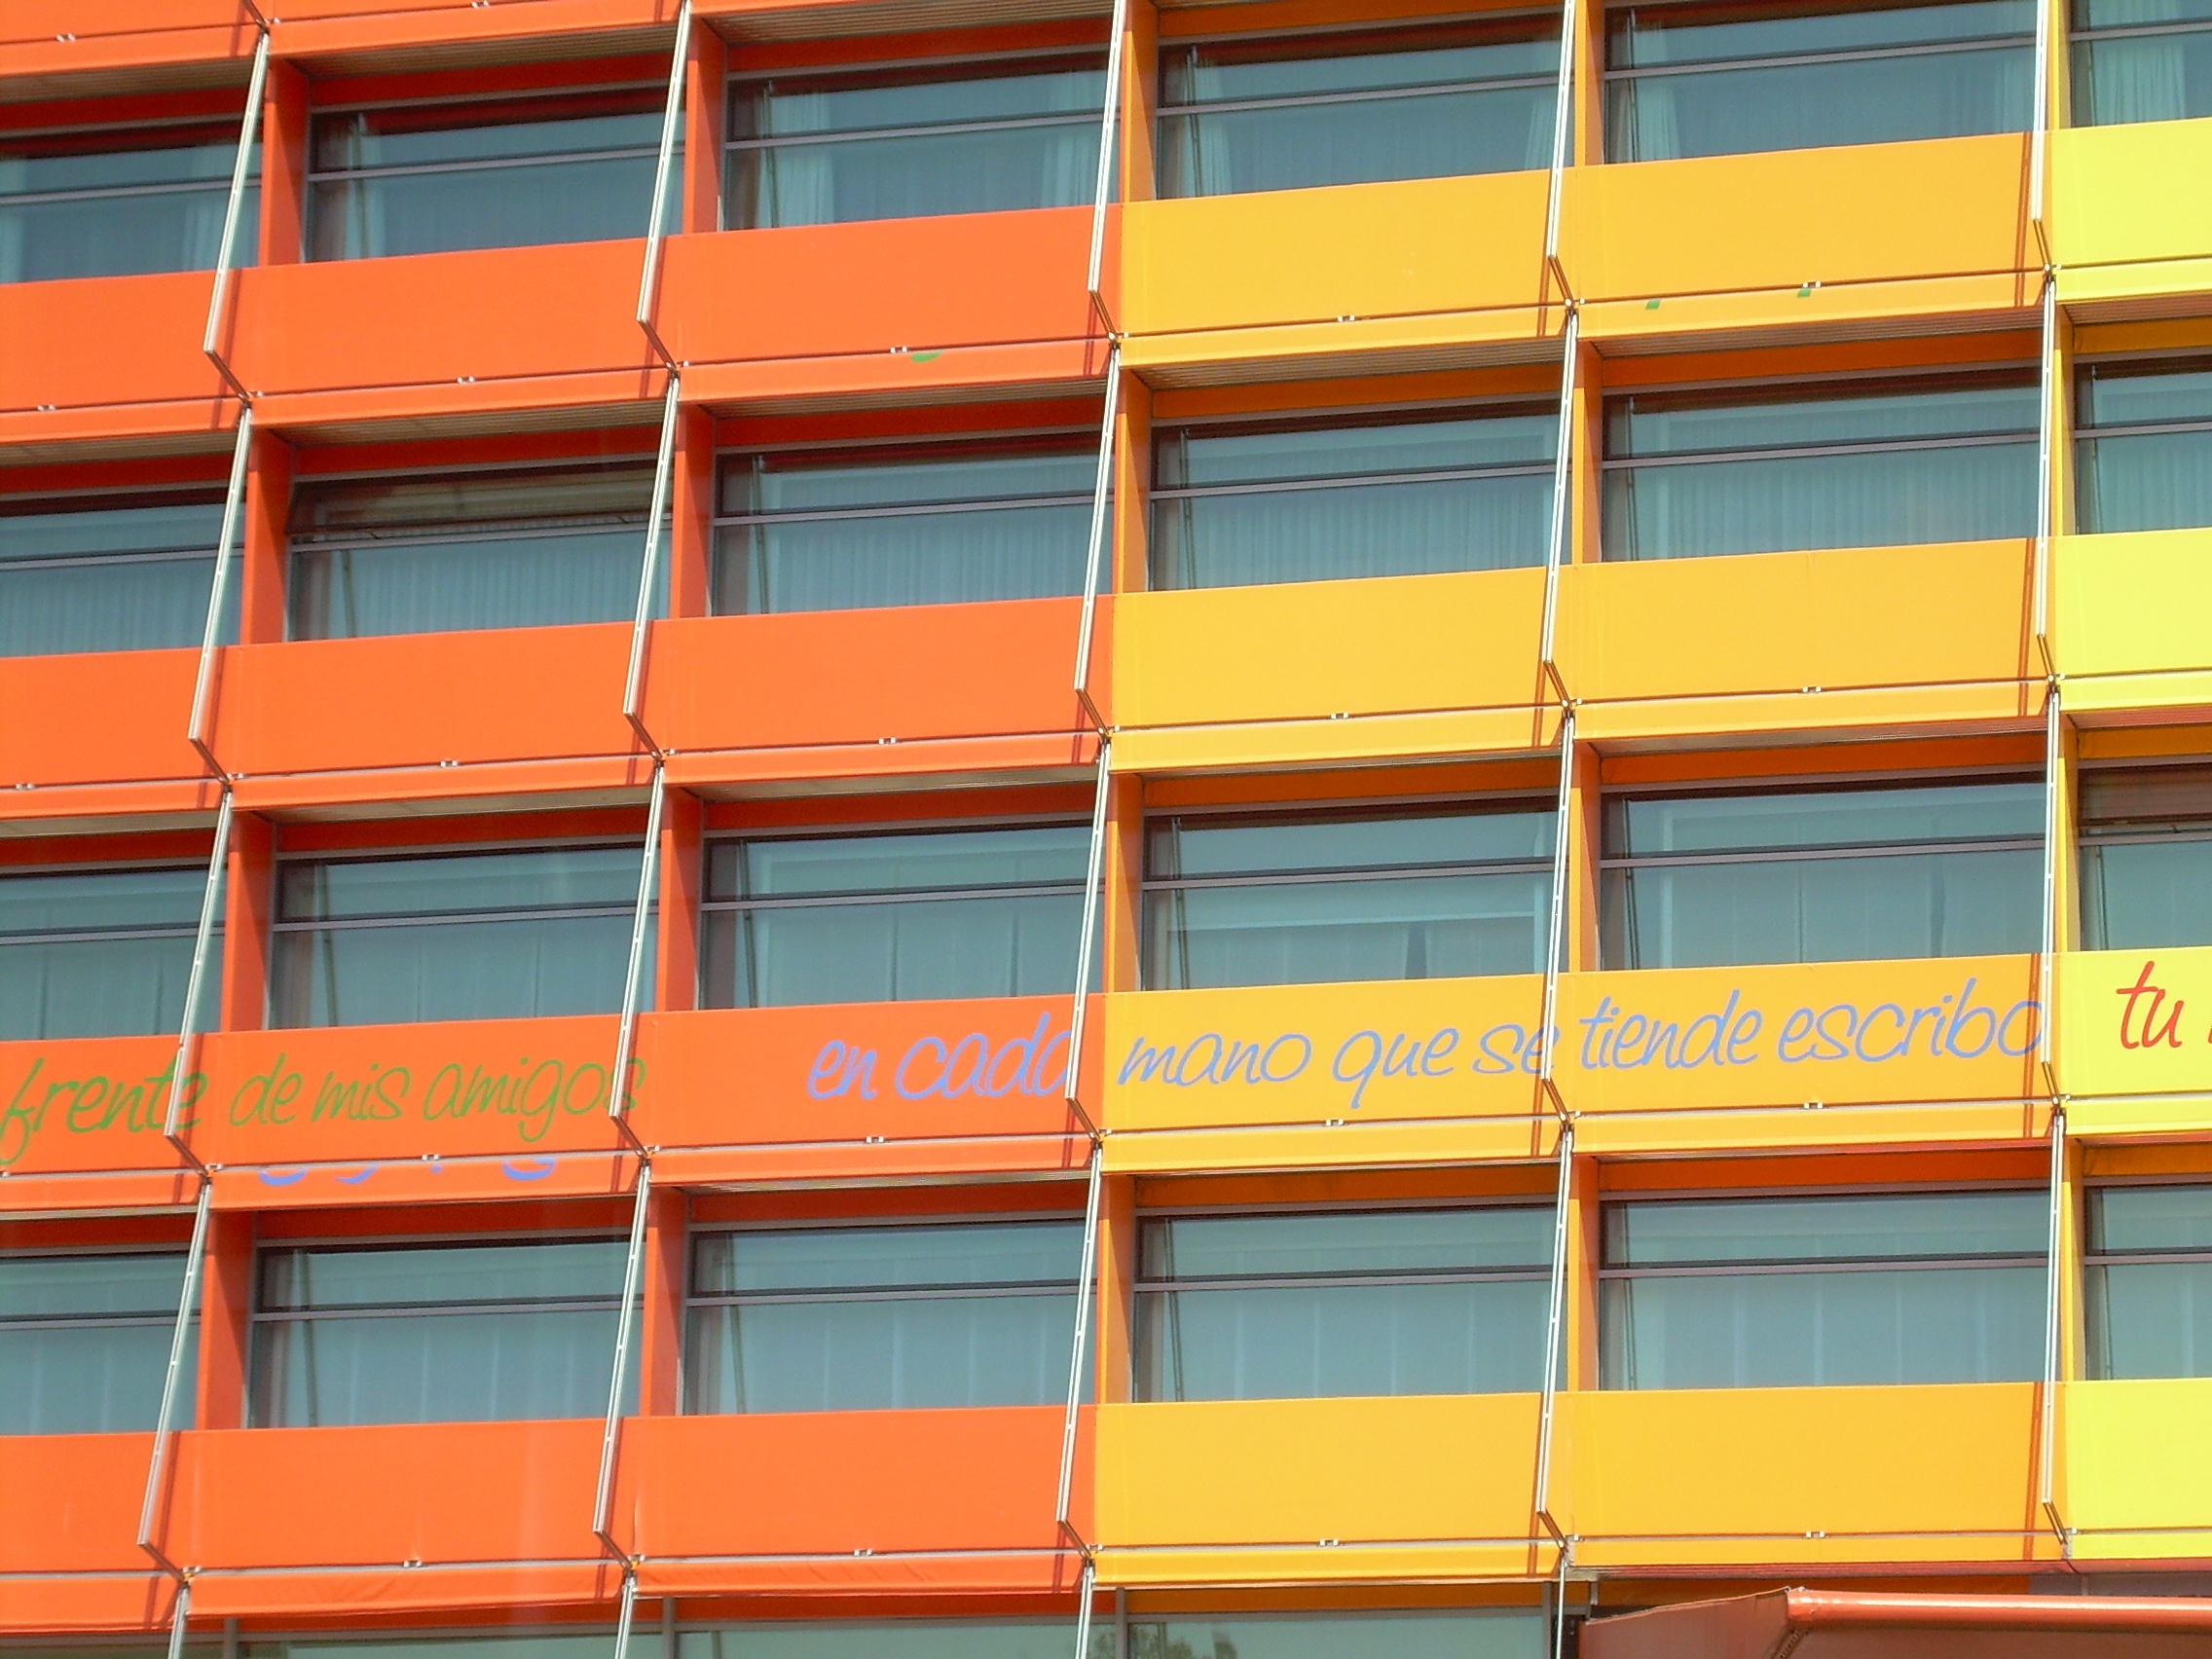
window, wall, line, color, facade, interior design, windows, commercial building, oranges, window covering